G4-class freighter

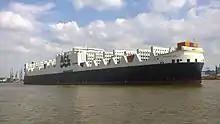
"Atlantic Sail"

Early design work for a new ConRO design began at International Maritime Advisors, which finished the basic plans in 2008. Knud E. Hansen modified the design to ACL specifications, and in July 2012 the construction contract for five ships was awarded to Hudong-Zhonghua Shipbuilding. Construction began with steel-cutting for the first ship, at the time unnamed, in September 2013. In October 2014, ACL announced the names of the ships in the fleet, having selected them from employee suggestions.